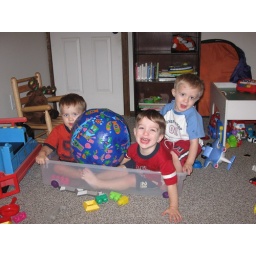
The boys bring the beach ball with them in their &amp;quot;boat&amp;quot;.